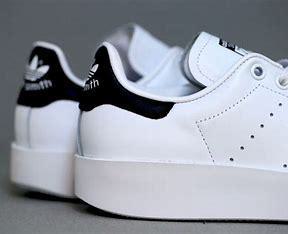
Brand: Adidas
Model: Stan Smith